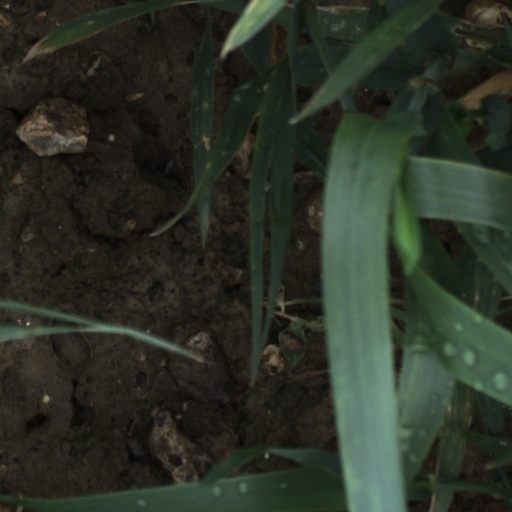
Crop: wheat